Hannah Greg

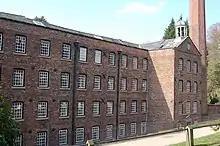
Quarry Bank Mill

When the mill was extended, the Gregs laid out a model village, a precursor to Robert Owen's utopian socialist experiment at New Lanark a decade later. They built workers' cottages for the waged adults and an apprentice house for the indentured children. In developing the community, they built Norcliffe Chapel, which still serves as a Unitarian place of worship.